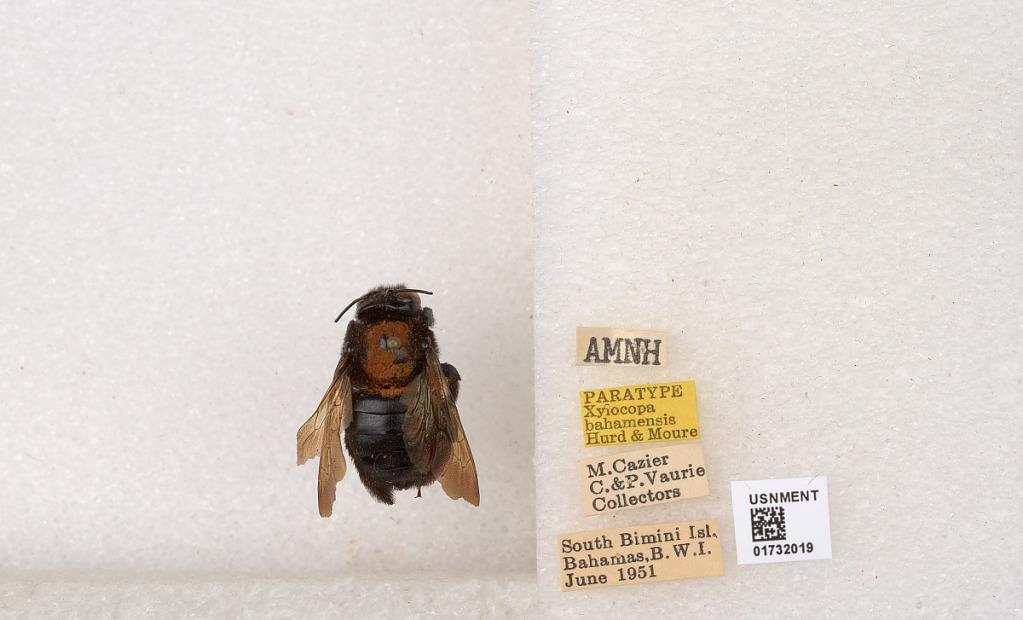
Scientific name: Xylocopa (Neoxylocopa) bahamensis Moure & Hurd
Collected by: M. Cazier, C. Vaurie & P. Vaurie
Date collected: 1951-6-1
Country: Bahamas
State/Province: Bimini
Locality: South Bimini Island
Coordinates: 25.7032, -79.2751